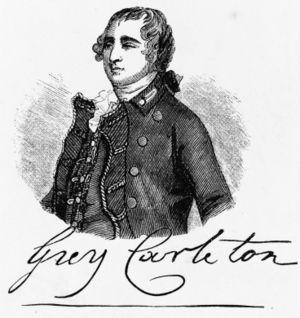
La Province de Québec était une colonie britannique d'Amérique du Nord créée par la Grande-Bretagne à la suite de la guerre de Conquête de 1759-1760. Elle a eu cours de 1763 à 1791 et fut ensuite remplacée par les provinces du Bas-Canada et du Haut-Canada.